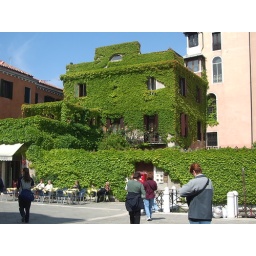
I wish my house were smothered in vines... makes it look furry and creature-like.